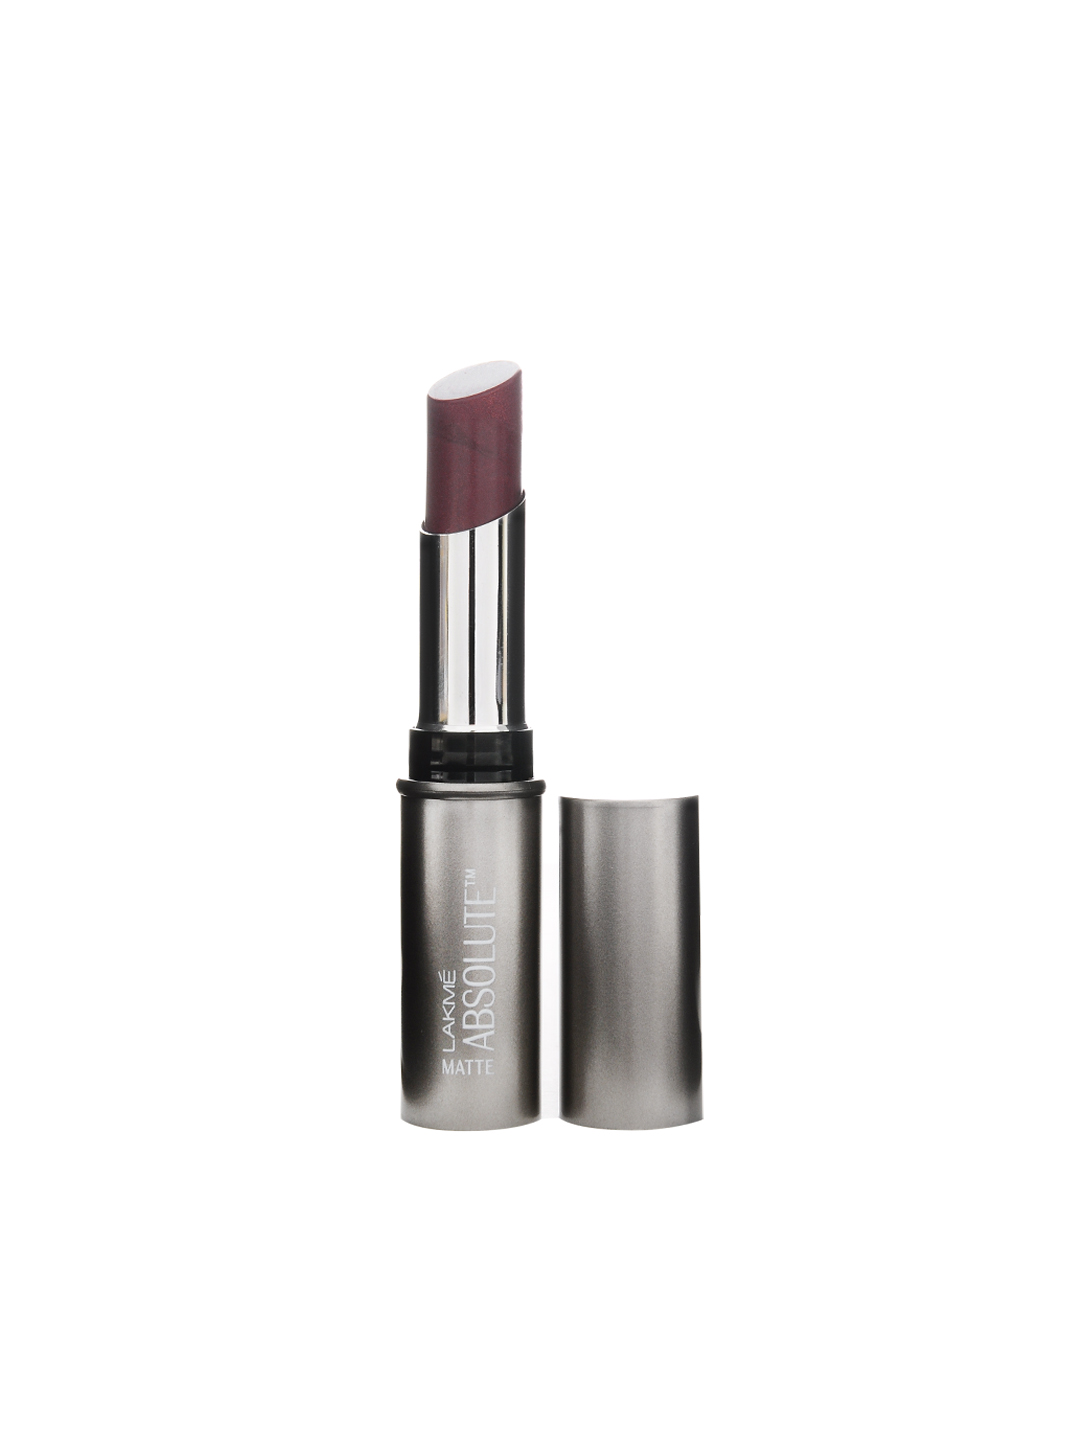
Lakme Absolute Matte Lip Lush Lipstick 208
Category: Personal Care / Lips / Lipstick
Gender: Women
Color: Purple
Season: Spring 2017
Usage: NA